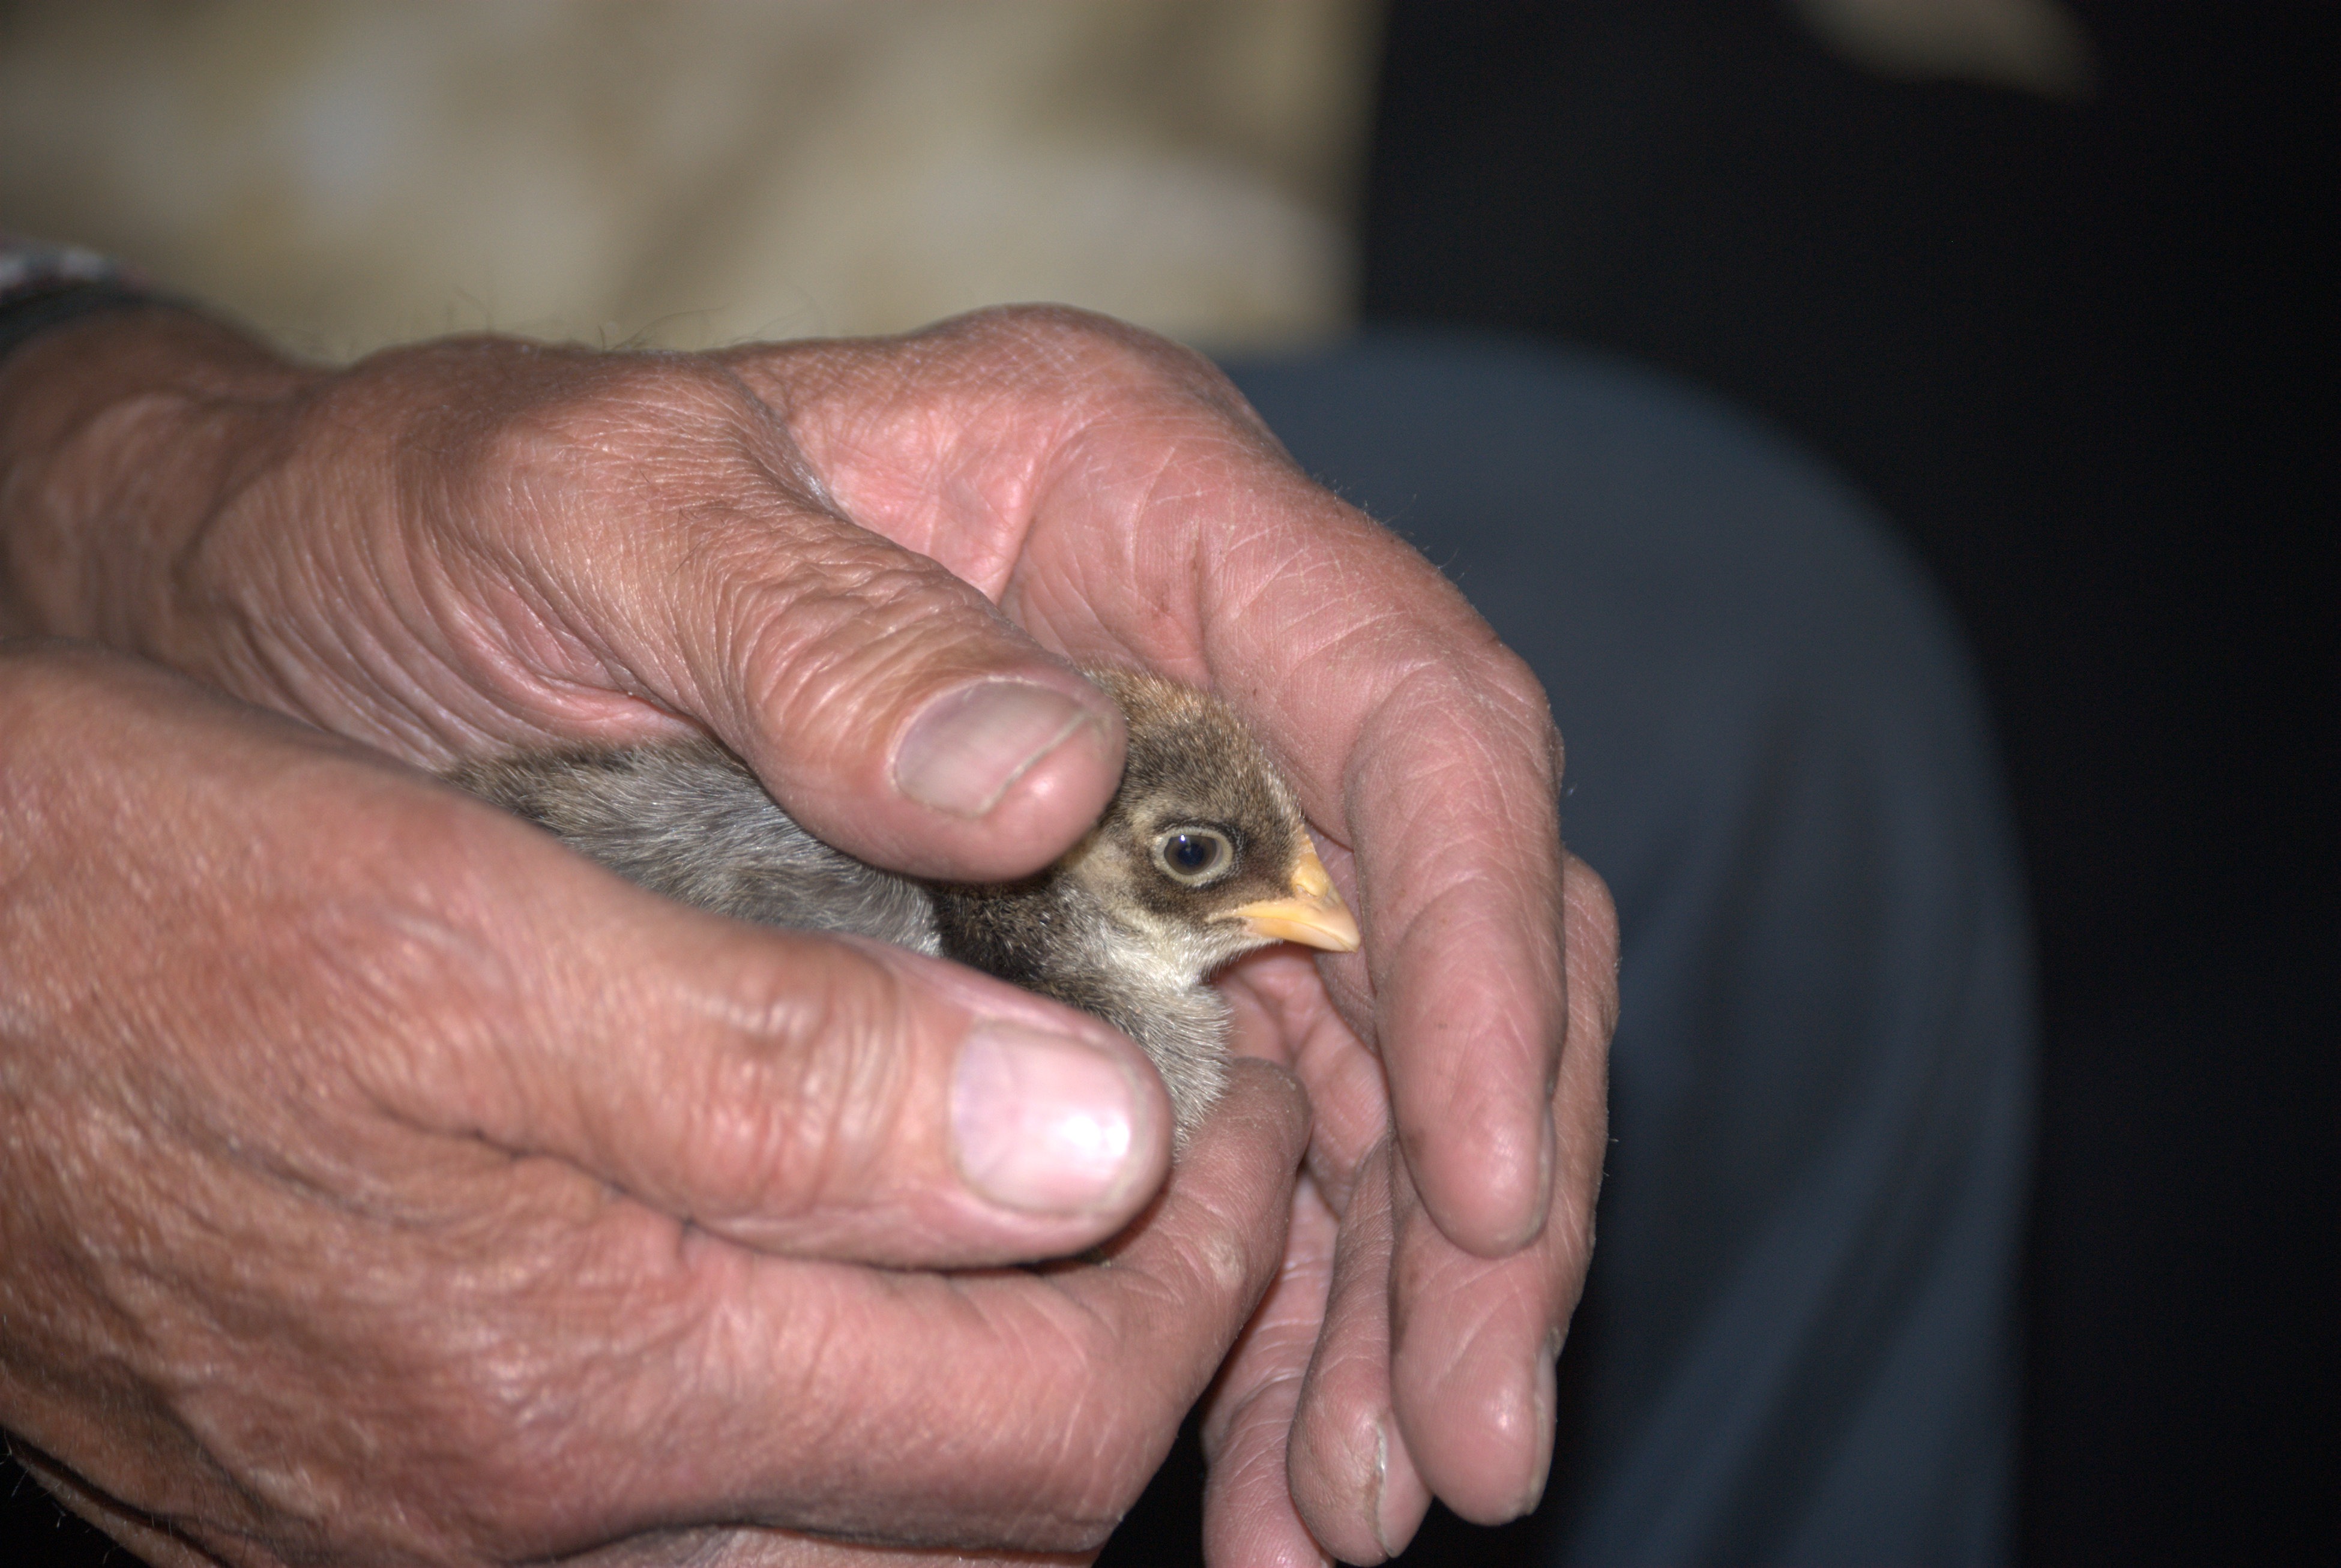
hand, leg, finger, arm, close up, human body, eye, head, organ, launchy, sense, guinea fowl, taking care of, day old chicks